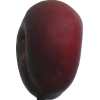
Label: nectarine_flat